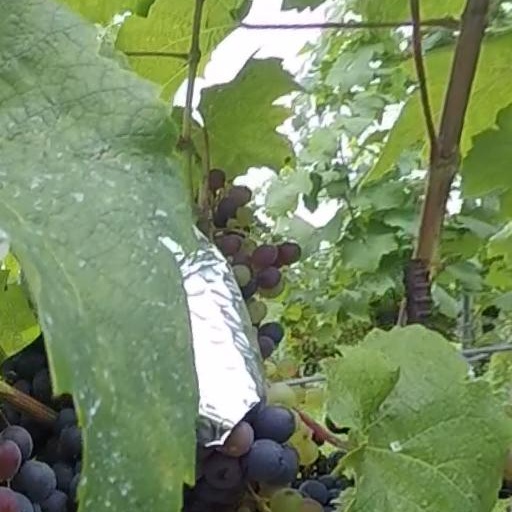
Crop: grape